Melbourne Cricket Ground

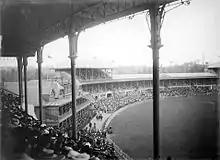
MCG, . The 1881 members' stand is the smaller building on the left

More stands were built in the early 20th century. An open wooden stand was on the south side of the ground in 1904 and the 2084-seat Grey Smith Stand (known as the New Stand until 1912) was erected for members in 1906. The 4000-seat Harrison Stand on the ground's southern side was built in 1908 followed by the 8000-seat Wardill Stand in 1912. In the 15 years after 1897 the grandstand capacity at the ground increased to nearly 20,000, while the full ground capacity was almost 60,000.